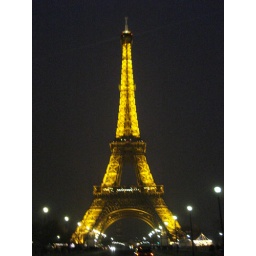
Eiffel tower by night, lit up. Viewed from the street after crossing the bridge in front of it.